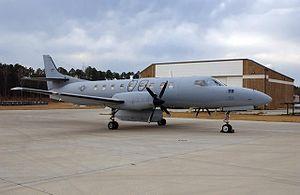
Ceci est la liste des aéronefs qui sont utilisés en 2013 dans les forces armées des États-Unis. La liste est d’abord découpée en fonction des branches de l’armée américaine puis en fonction du type d’appareil. Plusieurs interventions sur l'article n'ont pas tenu compte de la date.
L’aviation militaire bolivarienne, est l'une des quatre composantes des Forces armées vénézuéliennes, dont l'objectif est d'assurer l'espace aérien du Venezuela, de contribuer au maintien de l'ordre interne, de participer activement au développement du pays et de garantir l'intégrité territoriale et la souveraineté de la nation.